Federico Montes

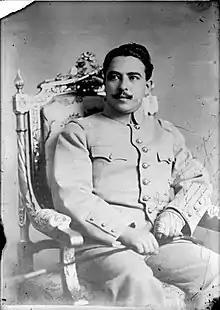
Federico Montes

José Federico Ángel Francisco de Jesús Montes Alanís was a Mexican military officer who participated in the Mexican Revolution.